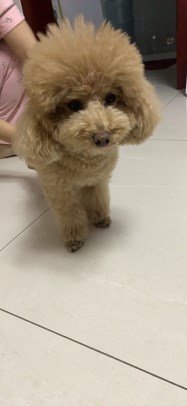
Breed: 7449-n000128-teddy